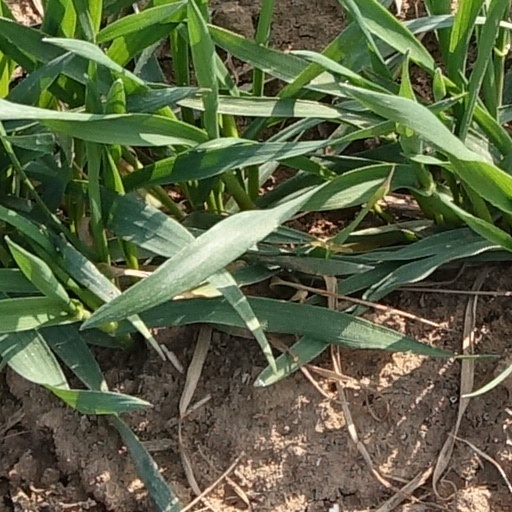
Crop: wheat